9th Anti-Aircraft Division (United Kingdom)

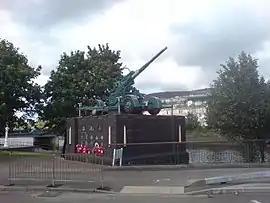
A mobile 3.7-inch gun surmounts the monument erected to the air defence of Swansea, particularly the night of 21 February 1941.

There was enemy air activity over the Bristol Channel and South Wales coast on most nights, but usually these were reconnaissances or nuisance raids, Heavier raids began against Cardiff and Swansea in January and February, 1941. The "Luftwaffe" began a new tactic of hitting the same towns on successive nights in an attempt to put them completely out of action. Swansea was the first town so attacked. On the night of 19/20 February the building housing both the Regimental HQ of the 79th (Hertfordshire Yeomanry) HAA Rgt and the Gun Operations Room (GOR) of the 61st AA Brigade at Swansea was destroyed by a bomb during a heavy raid. Two officers and five other ranks were killed or died of wounds, but the guns continued firing under local control and communications were maintained.